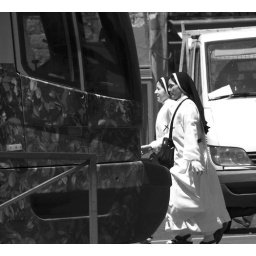
Nuns running to catch a bus in Rome.